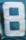
Number: 8